Embassy of the Philippines, Tokyo

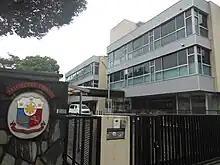
The Embassy's former chancery at 11-24 Nanpeidaichō in Shibuya, which is now an annex and community space.

The chancery of the Philippine Embassy in Tokyo is currently located on a site in Roppongi which was acquired by the Philippine government as part of a negotiated settlement with Japan on war reparations. As part of that agreement, the Roppongi property was specifically acquired for the purpose of hosting the embassy's chancery.